Germán Busch

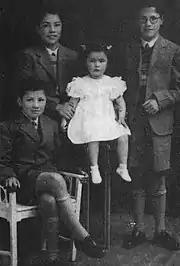

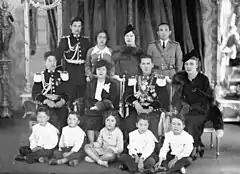
Busch with his extended in-law family.

At 9:00 p.m. on 22 August, Busch and his wife returned to their home after a final visit to the dentist Rosa Quiroga and began Carmona's birthday celebration. While Busch appeared happy during the dinner, Matilde later reported that "it was a feigned joy". On 24 August, the morning edition of the newspaper "El Diario" published the statement of events as recounted by Major Goitia: "everything took place in an atmosphere of family cordiality until three in the morning, when the people in attendance had left. It was then that [Busch] recalled having left numerous documents on his desk that had to be dispatched and told Carmona and [Goitia] that he wanted to review and sign them. Then, Goitia made him notice that the hour was late and that it would be more convenient for him to go to rest. The president replied, 'Three million Bolivian citizens weigh on my shoulders, I must ensure their well-being and the progress of the country, but in this work misunderstanding, lack of cooperation and the underhanded action of my enemies hinder my work.' [...] At that moment, [...] Goitia noticed that Busch was suffering from one of his nervous breakdowns [...] and saw that he took a pistol from his pants pocket. Then, Goitia took him by the hand and in a fight to prevent him from using it against himself, in which Carmona also participated, the first shot came out of a window".